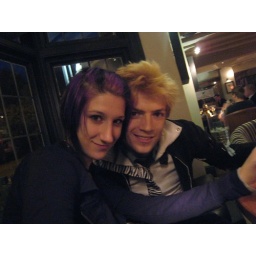
Birmingham: after walking a long ways in the right direction, we found a fancy bar called The White Swan